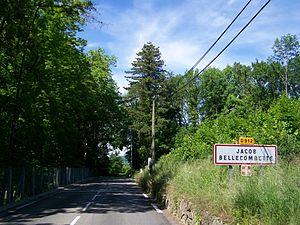
Vue de la route départementale RD 912 (ancienne RN 512), entrant dans la commune de Jacob-Bellecombette, dernière étape avant la ville de Chambéry, en Savoie.
Jacob-Bellecombette est une commune française située dans le département de la Savoie, en région Auvergne-Rhône-Alpes.